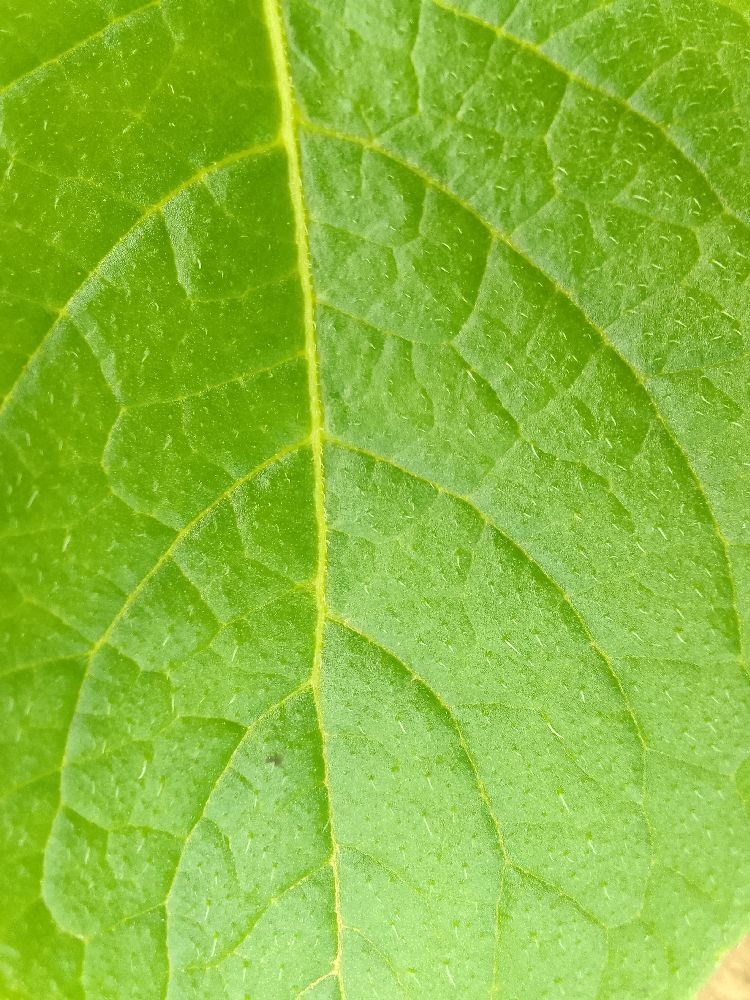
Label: Healthy